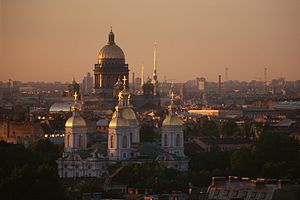
Sankt Petersborg / Geografi
Den gyldne kuppel på Isak-katedralen dominerer byens horisont
Sankt Petersborg indbyggere, men det reelle indbyggertal er sandsynligvis højere pga. indvandring til byen fra Ruslands landdistrikter og de tidligere sovjetrepublikker.